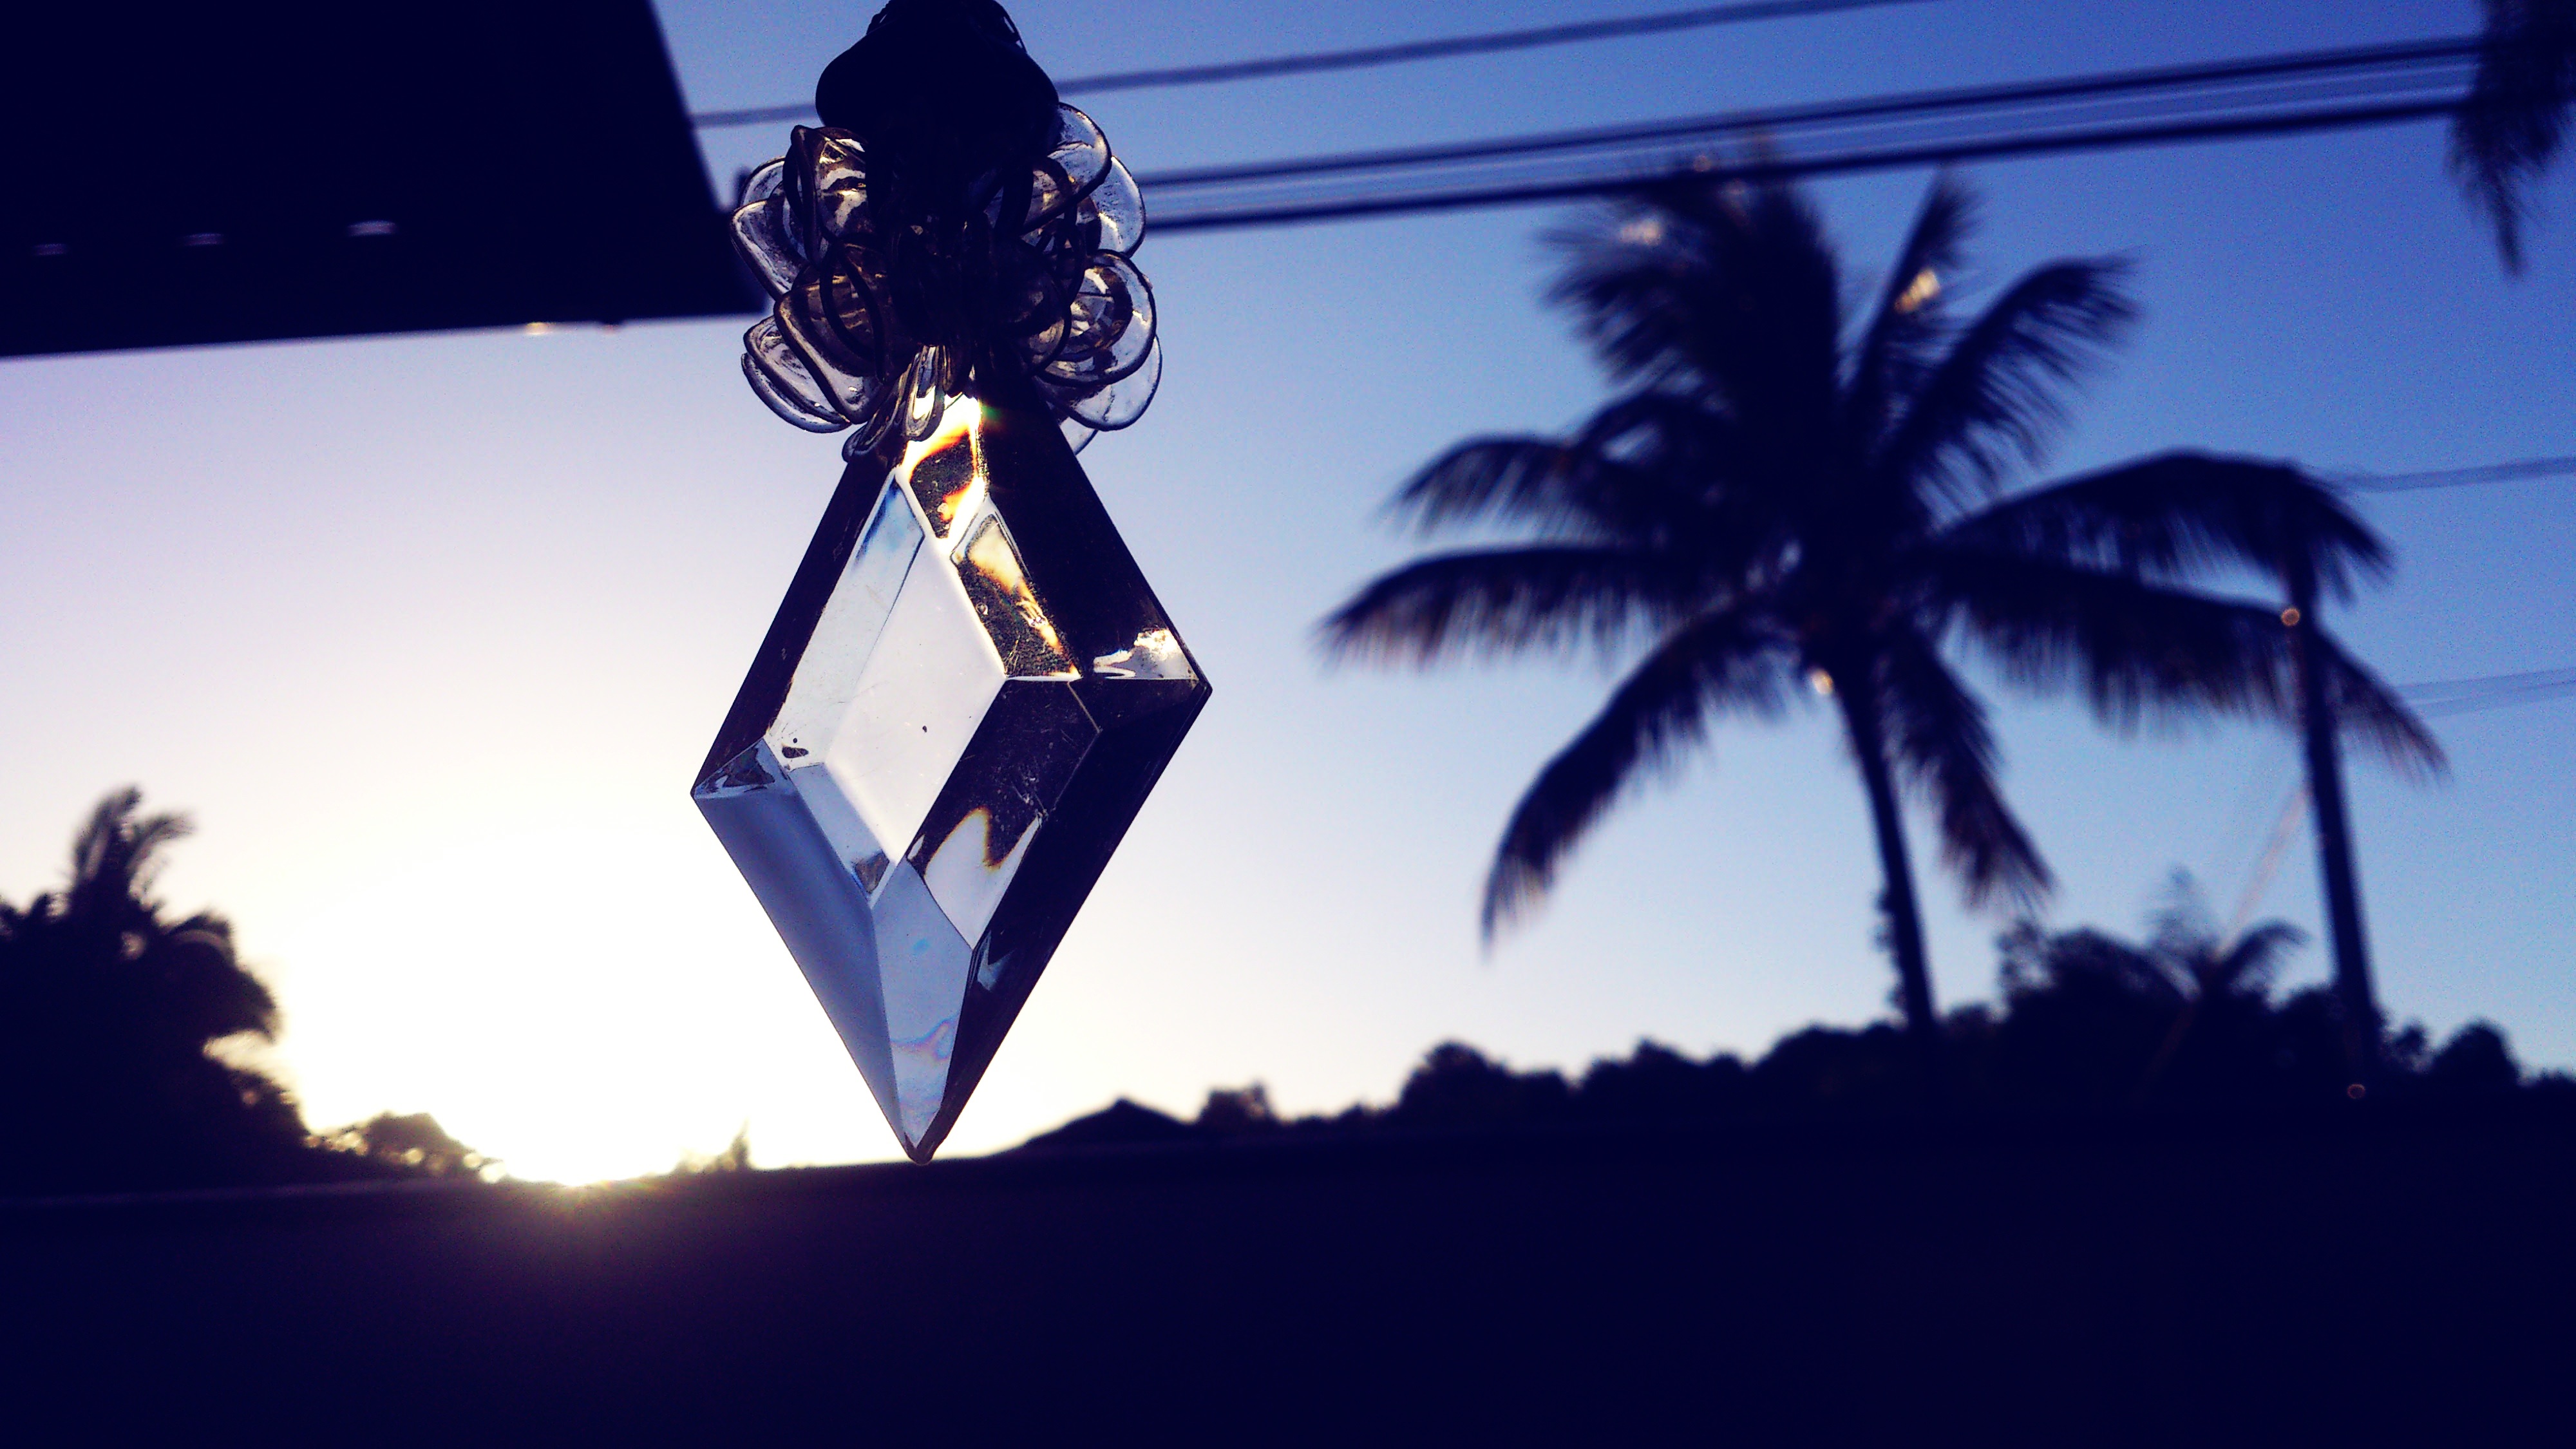
silhouette, light, sky, sunset, sunlight, blue, image